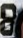
Number: 8